Johan Vansummeren

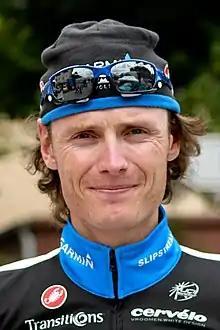
Vansummeren at the 2011 Critérium du Dauphiné

Johan Vansummeren (born 4 February 1981) is a Belgian former professional road racing cyclist, who rode professionally between 2004 and 2016 for the , , and teams.